Shia LaBeouf

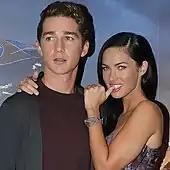
LaBeouf with co-star Megan Fox at the "Transformers" press conference in Paris in June 2009

LaBeouf starred in "Disturbia", a thriller released on April 13, 2007, as a teenager under house arrest who suspects that his neighbor is a serial killer, which he considered a "character-driven" role. He received positive reviews for the role, with "The Buffalo News" writing that he "is able to simultaneously pull off [the character's] anger, remorse and intelligence". He hosted "Saturday Night Live" on April 14, 2007, and returned the following season to host the episode that aired on May 10, 2008.